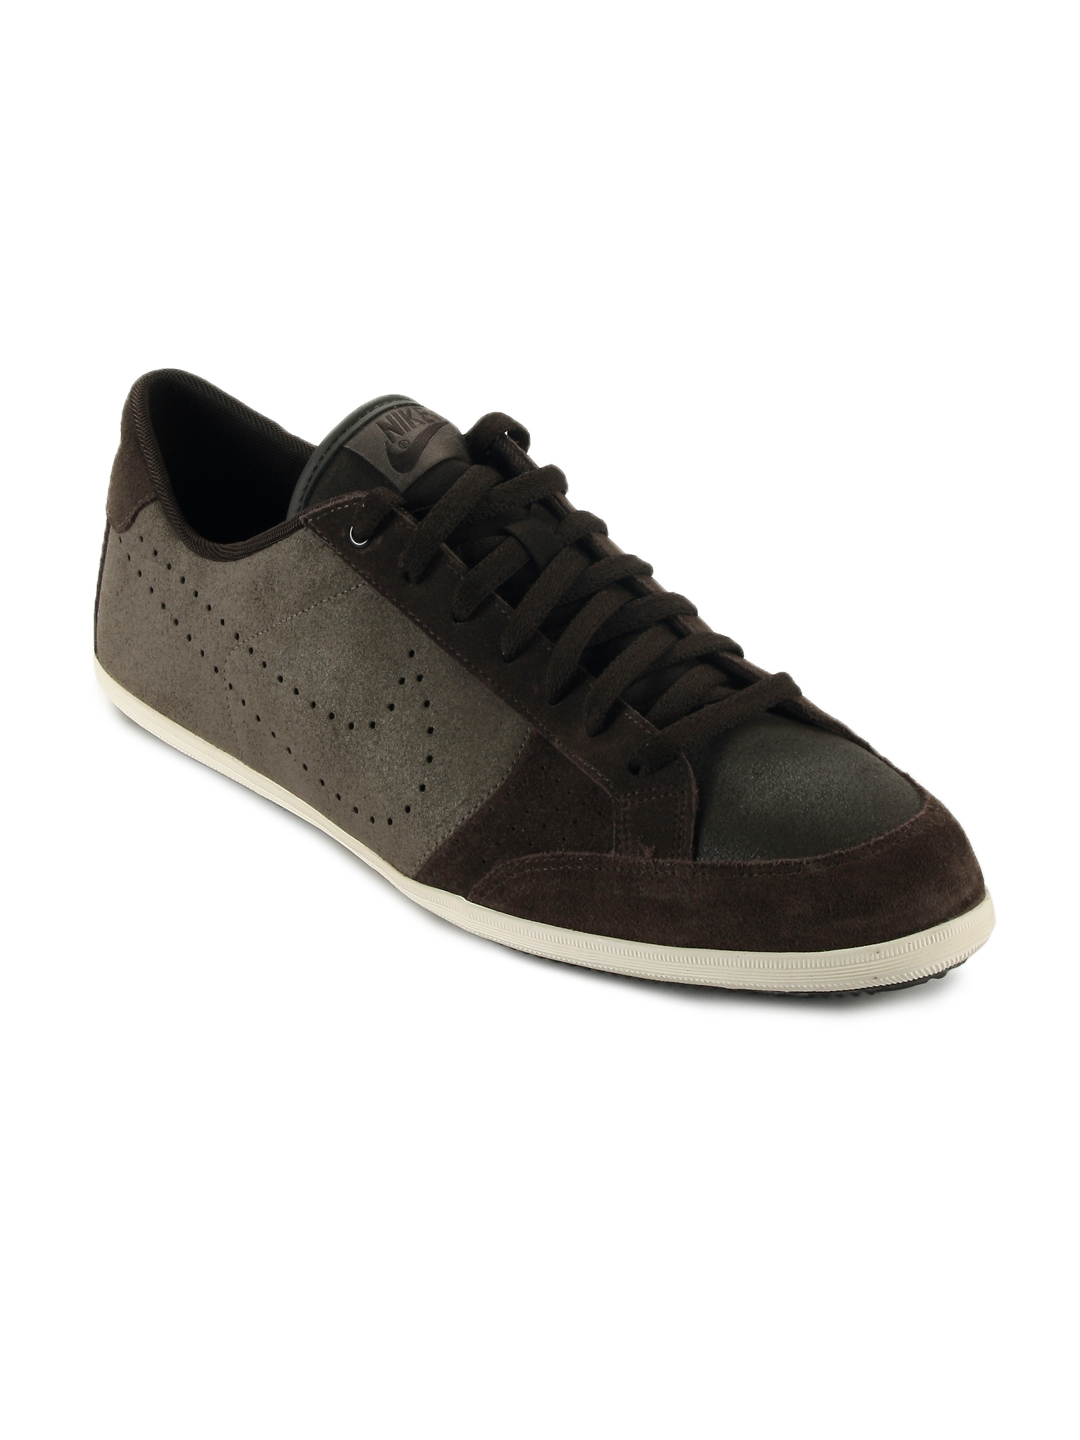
Nike Men Brown Flyclave LTR Casual Shoe
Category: Footwear / Shoes / Casual Shoes
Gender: Men
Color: Brown
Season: Fall 2011
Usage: Casual